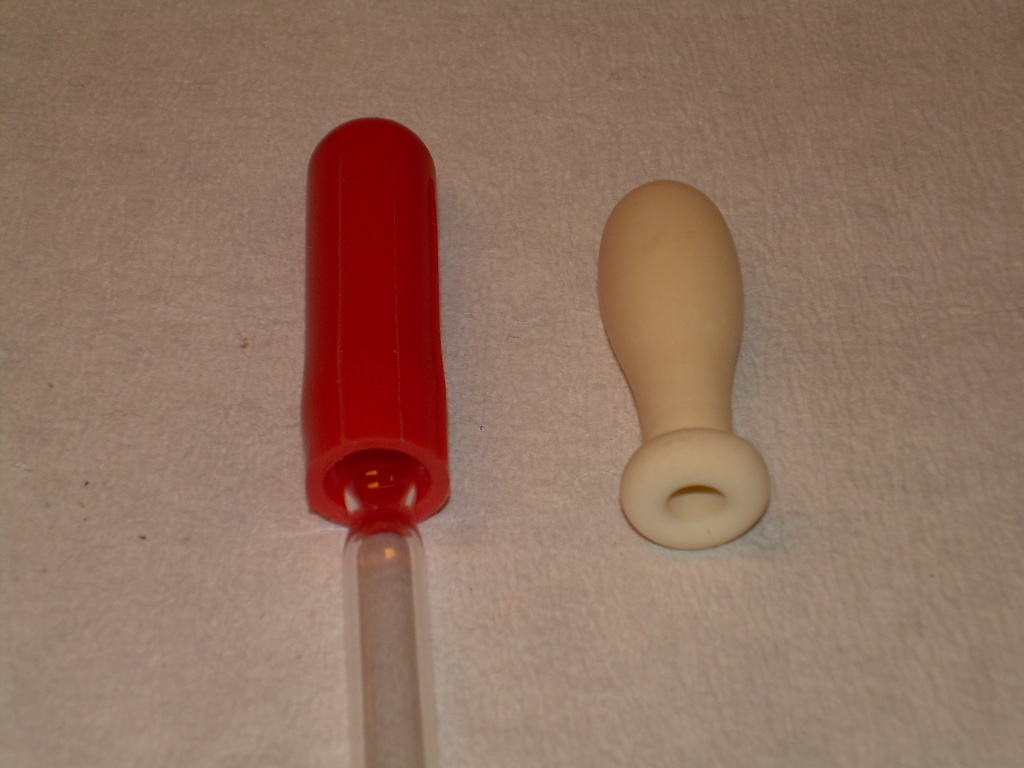
Pipette fillers
Specialty: laboratory science / research labs